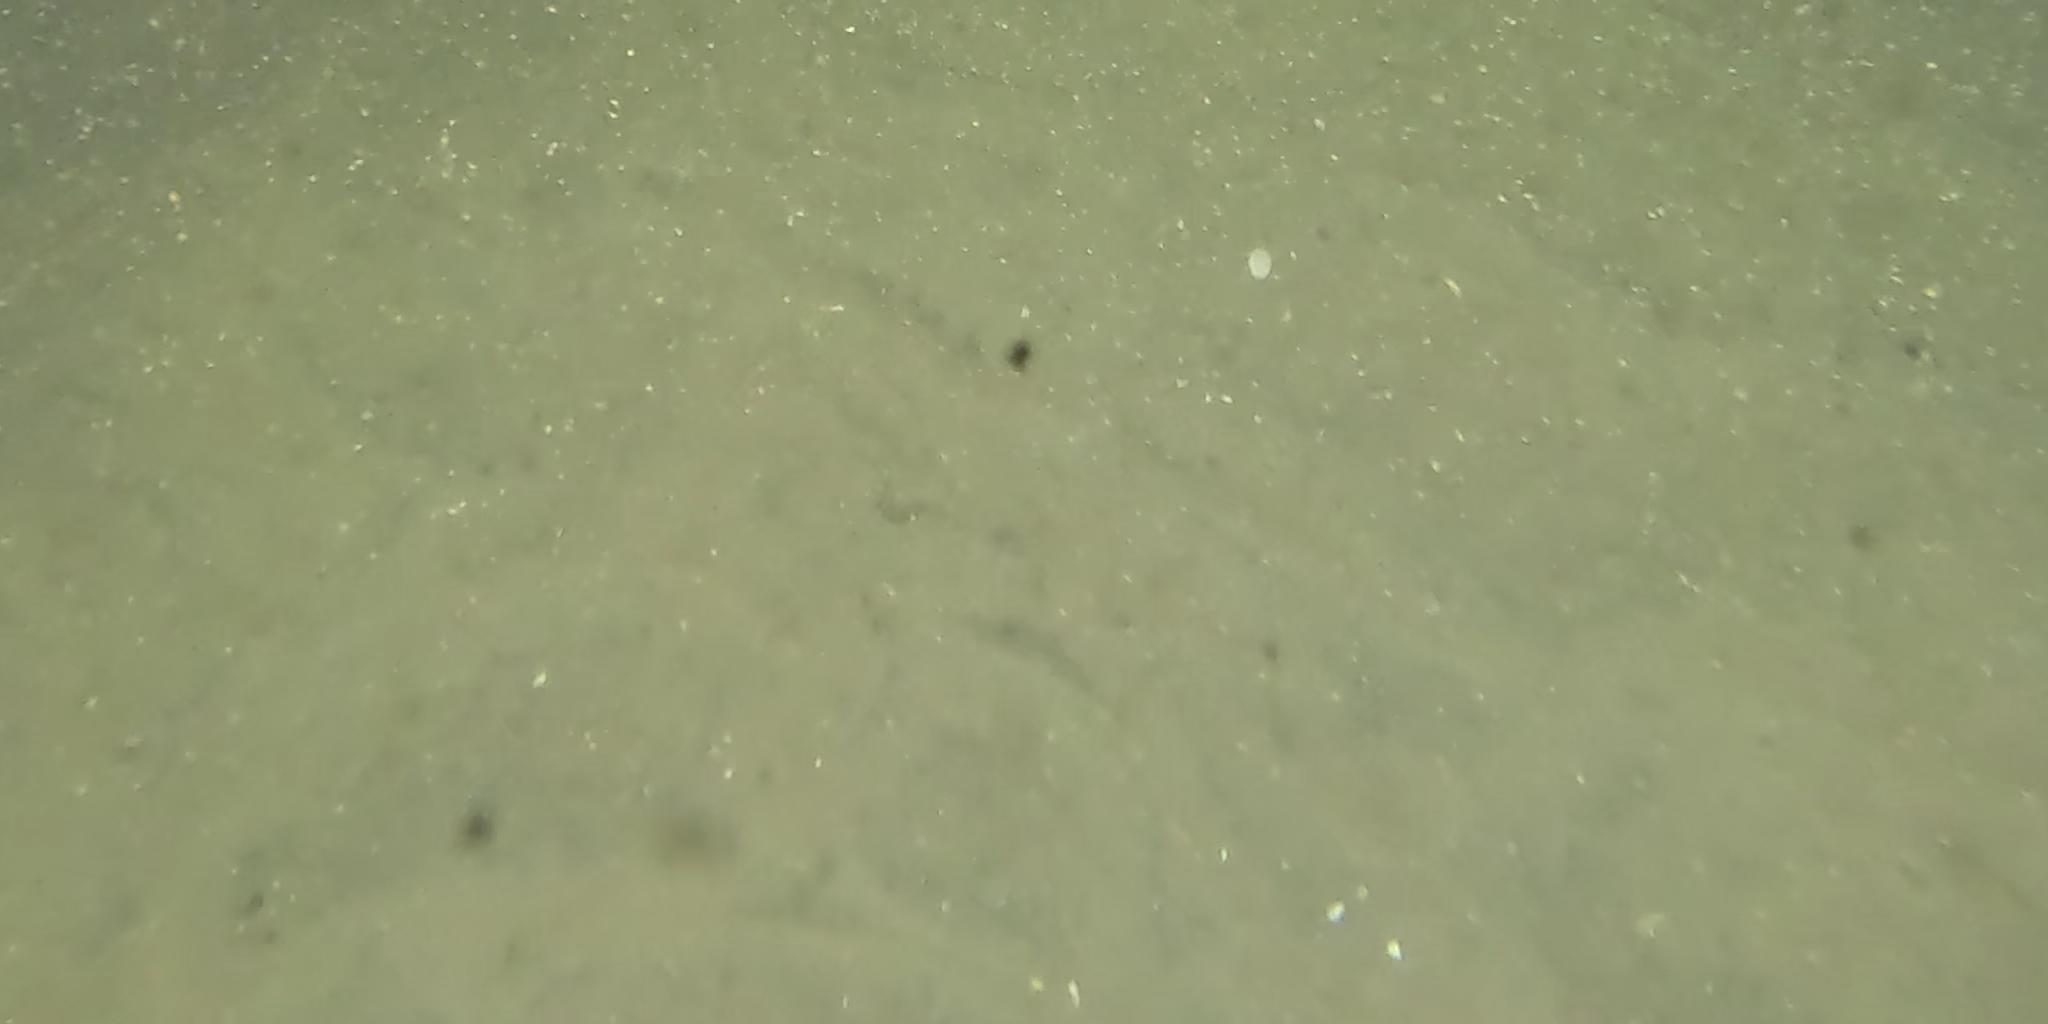
Seabed habitat: sand